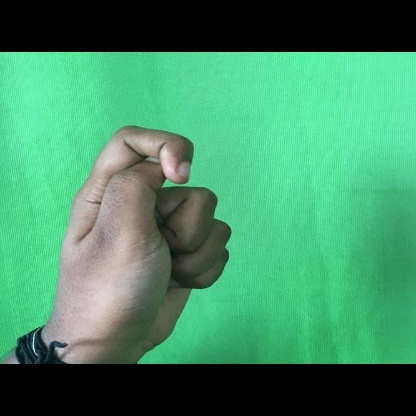
Mudra: Kapith